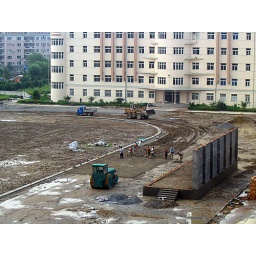
Lot's of construction going on in Beijing. In front of my house they're constructing a sports ground for a middle school.